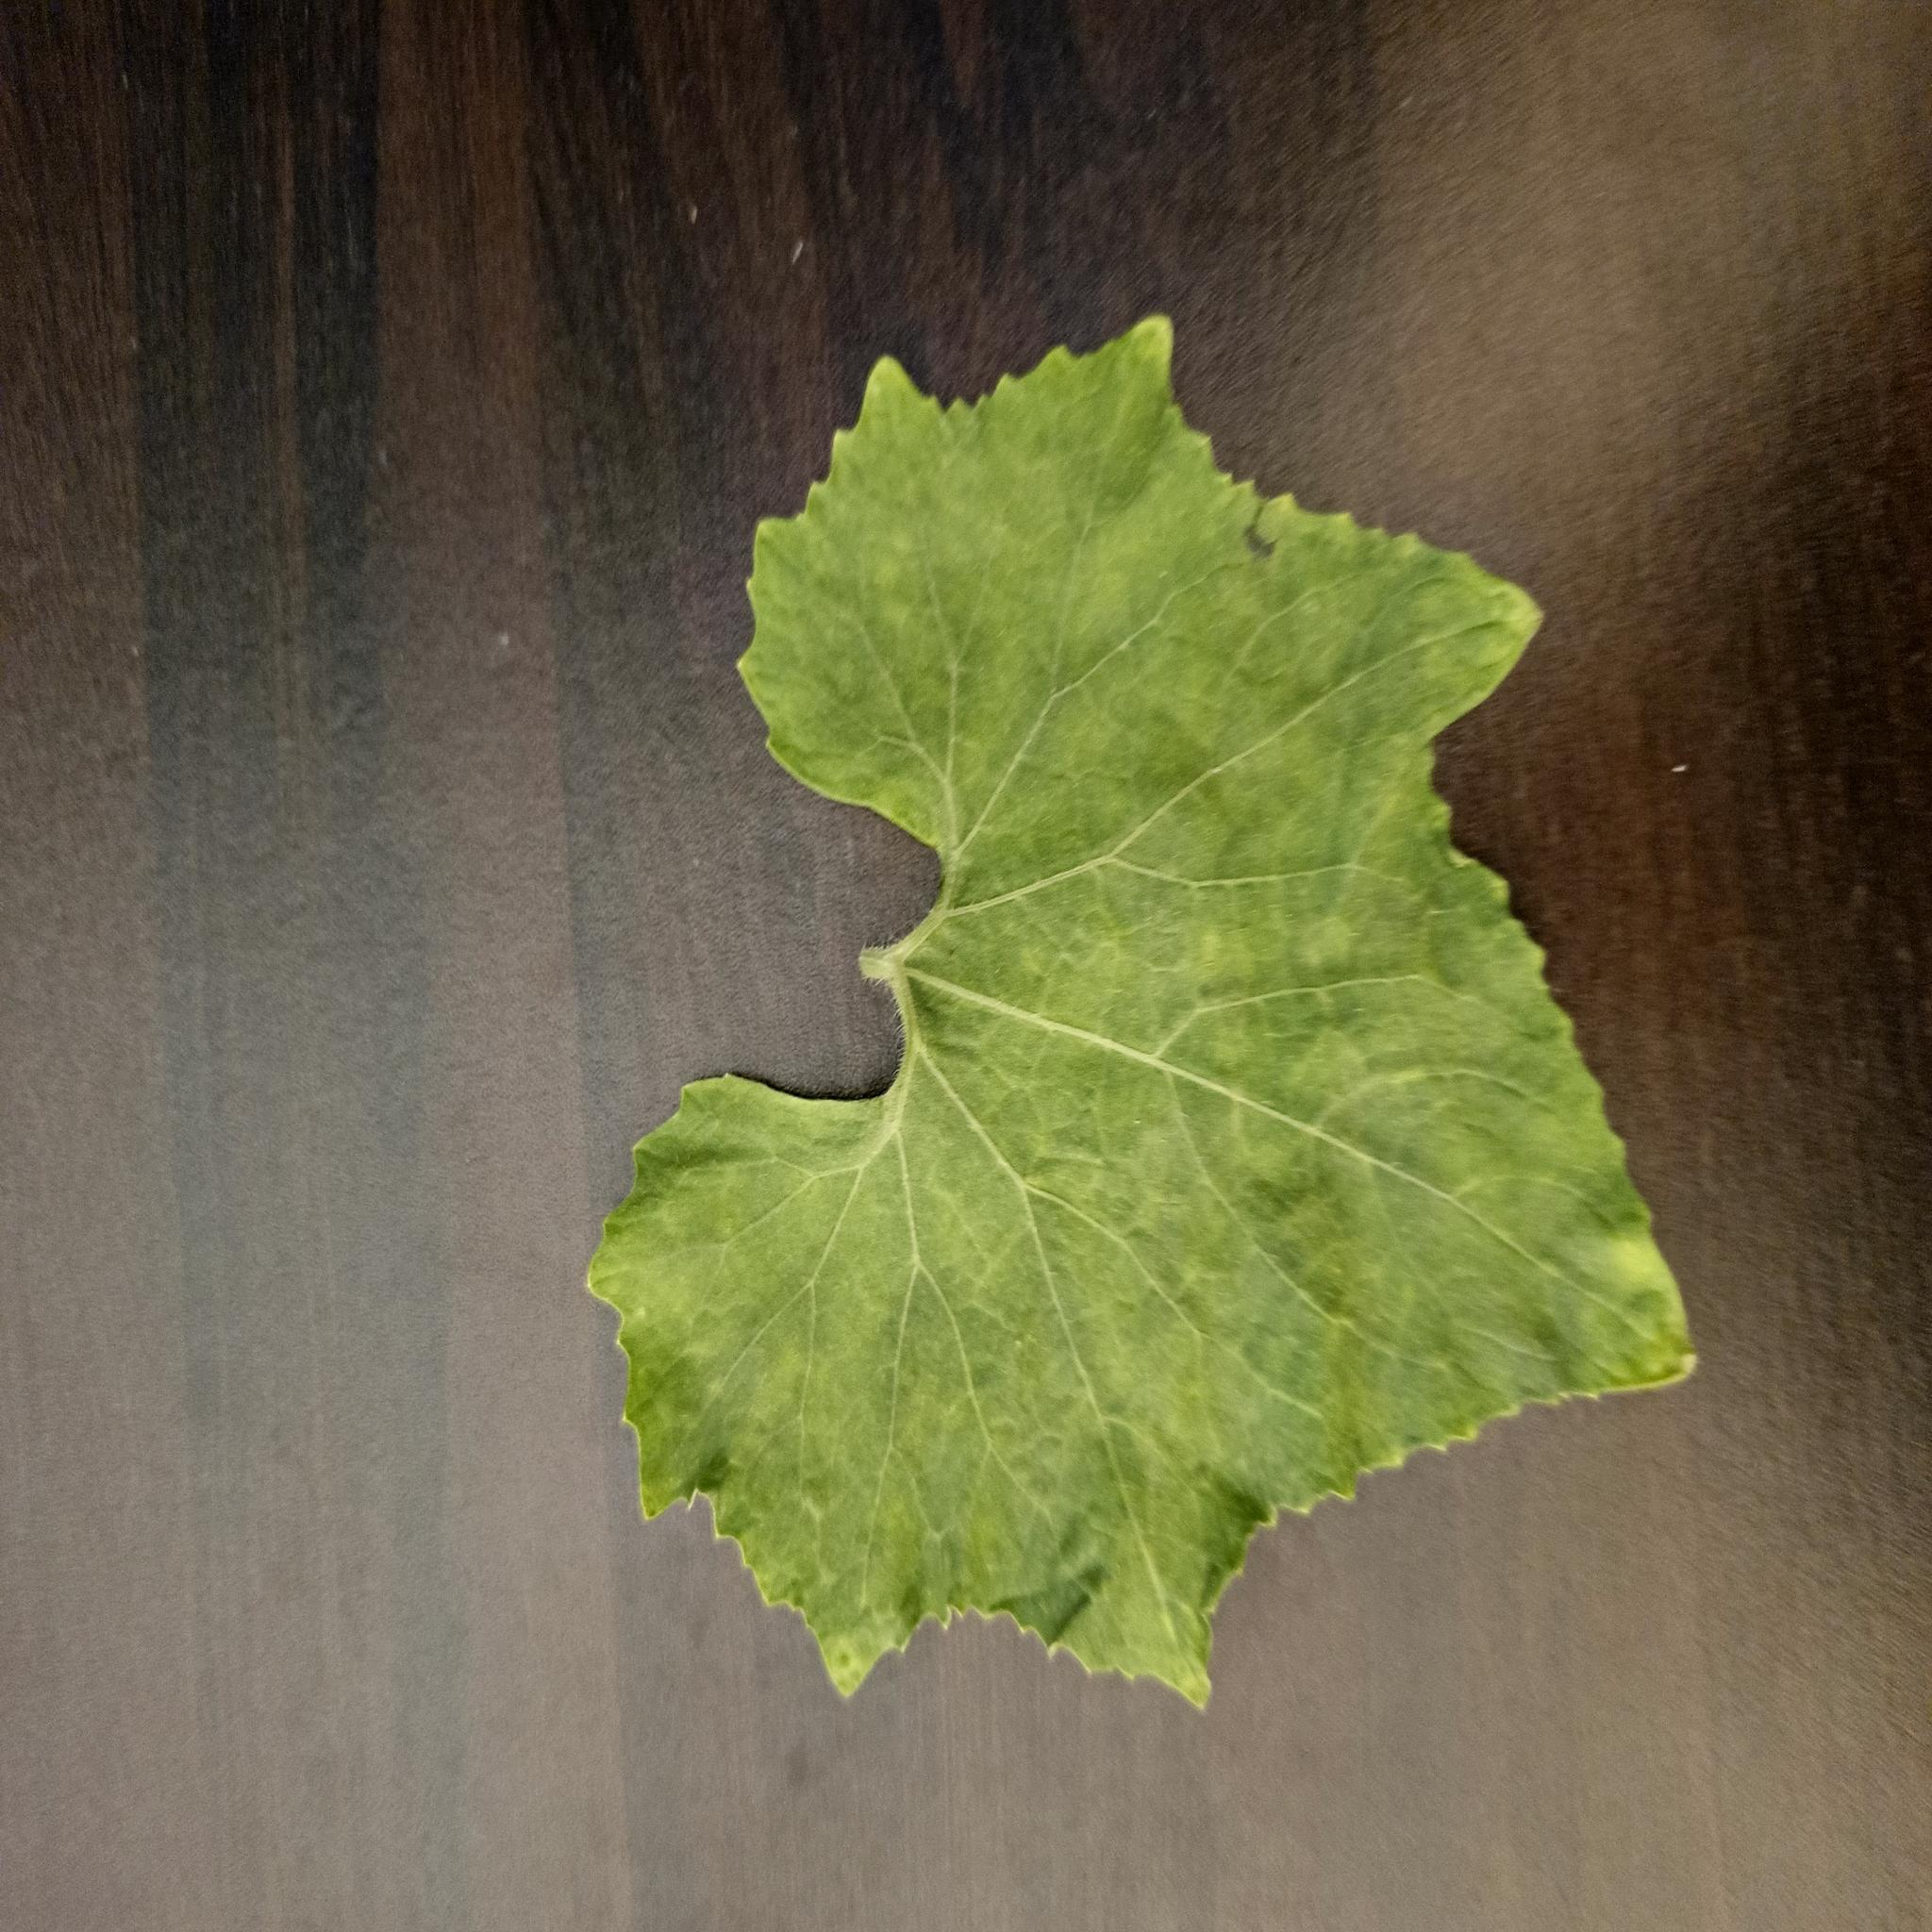
Label: Healthy